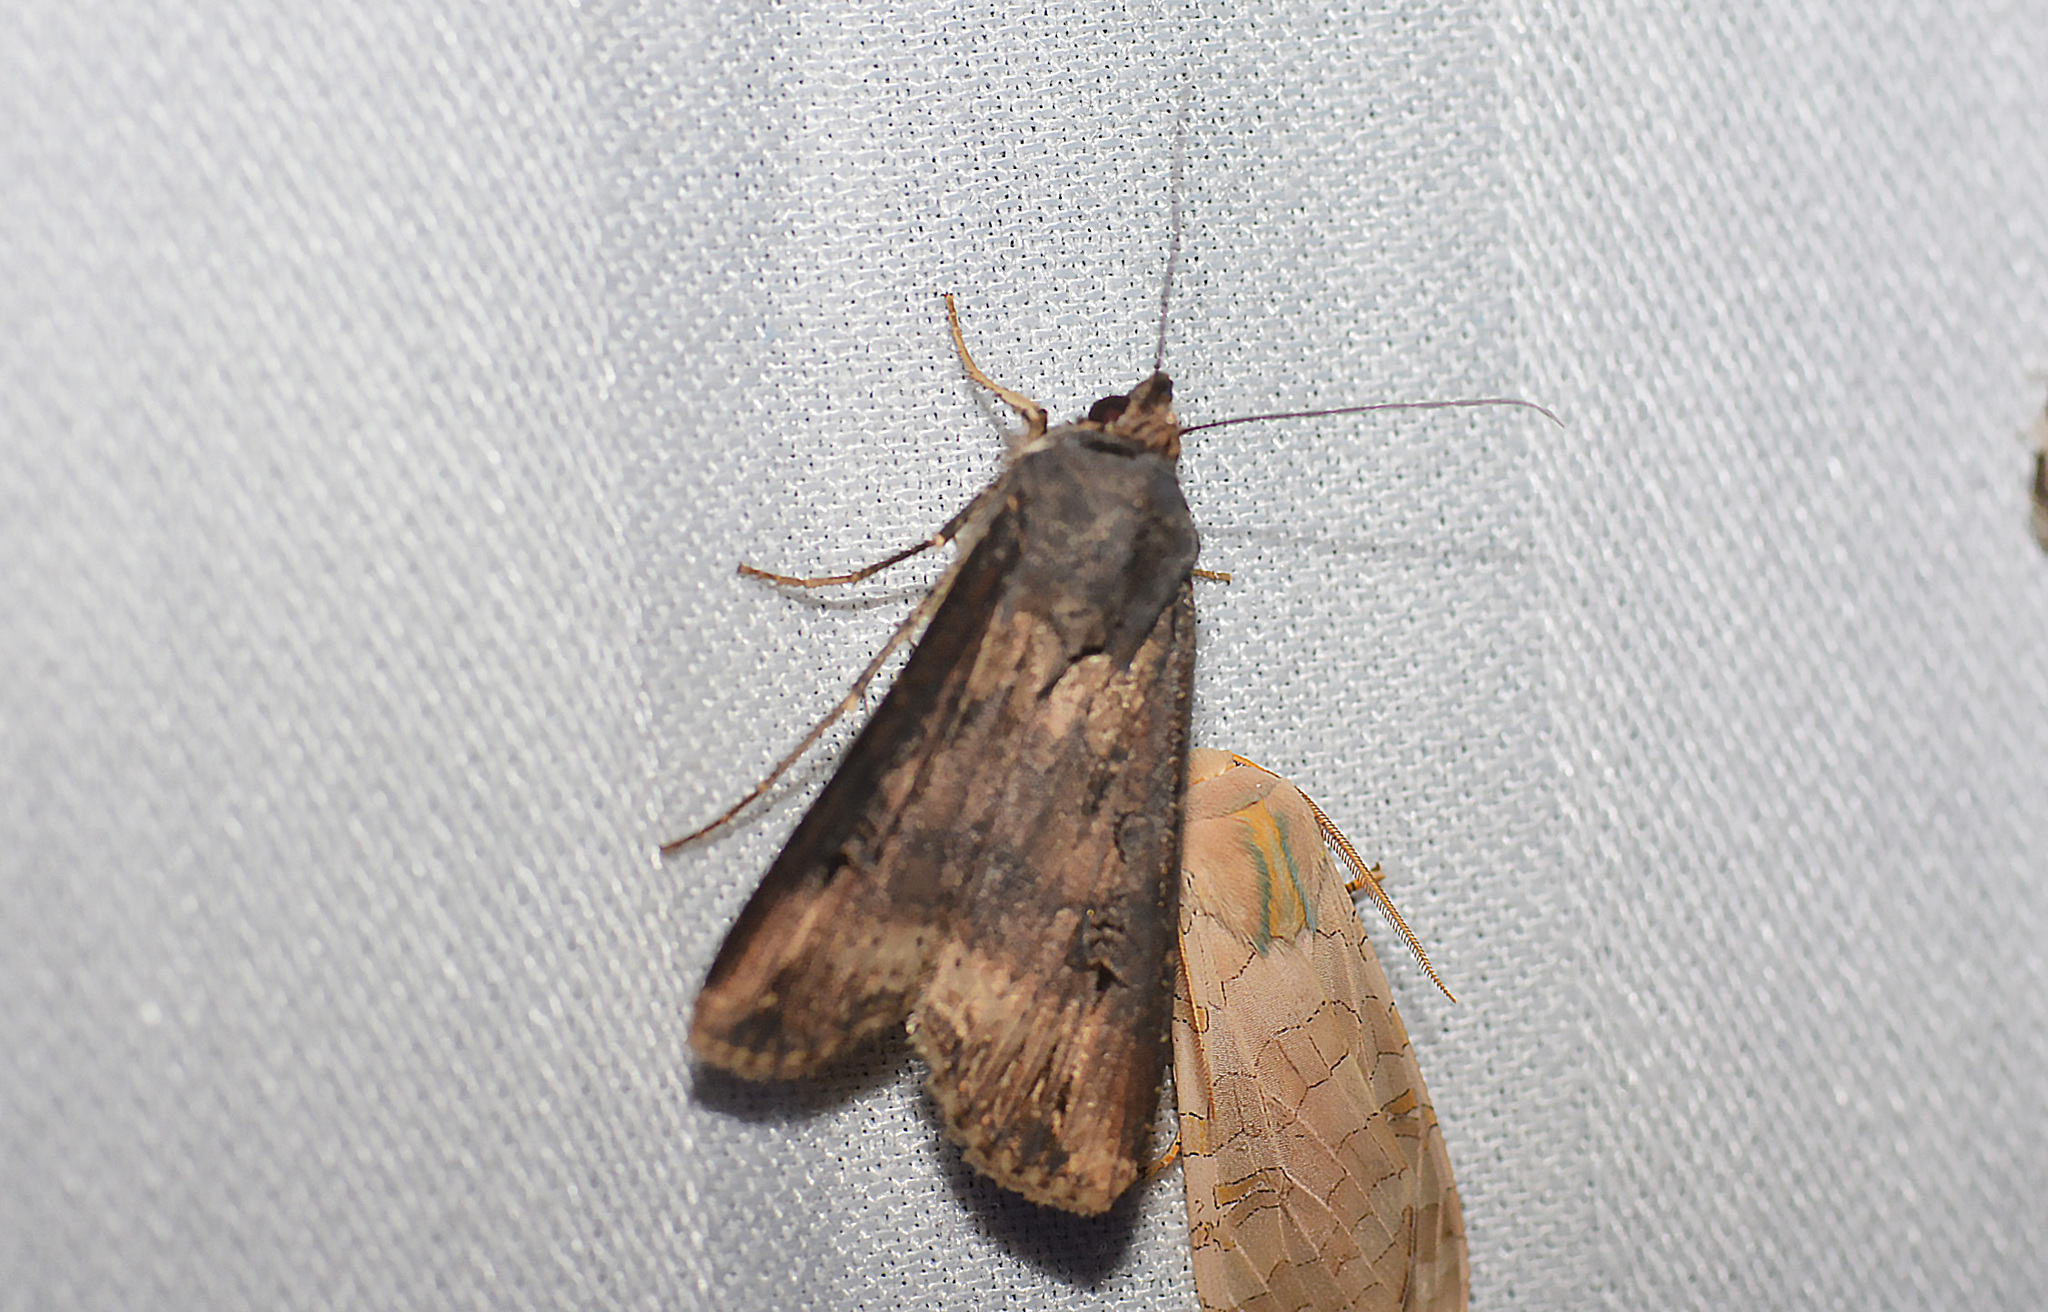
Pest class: cutworms